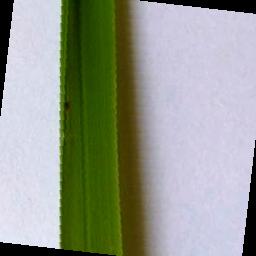
Label: Rice___Brown_Spot